Nuraghe Seruci

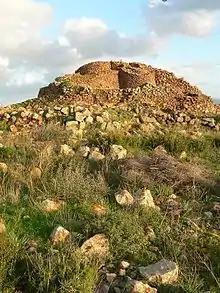
Nuraghe Seruci

The nuraghe Seruci is an important archaeological site, located in the municipality of Gonnesa, in the Iglesiente region of Sardinia.